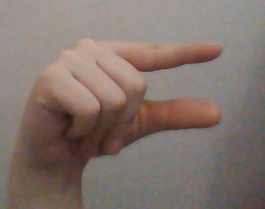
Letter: dal